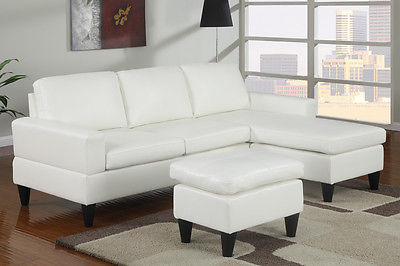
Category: sofa